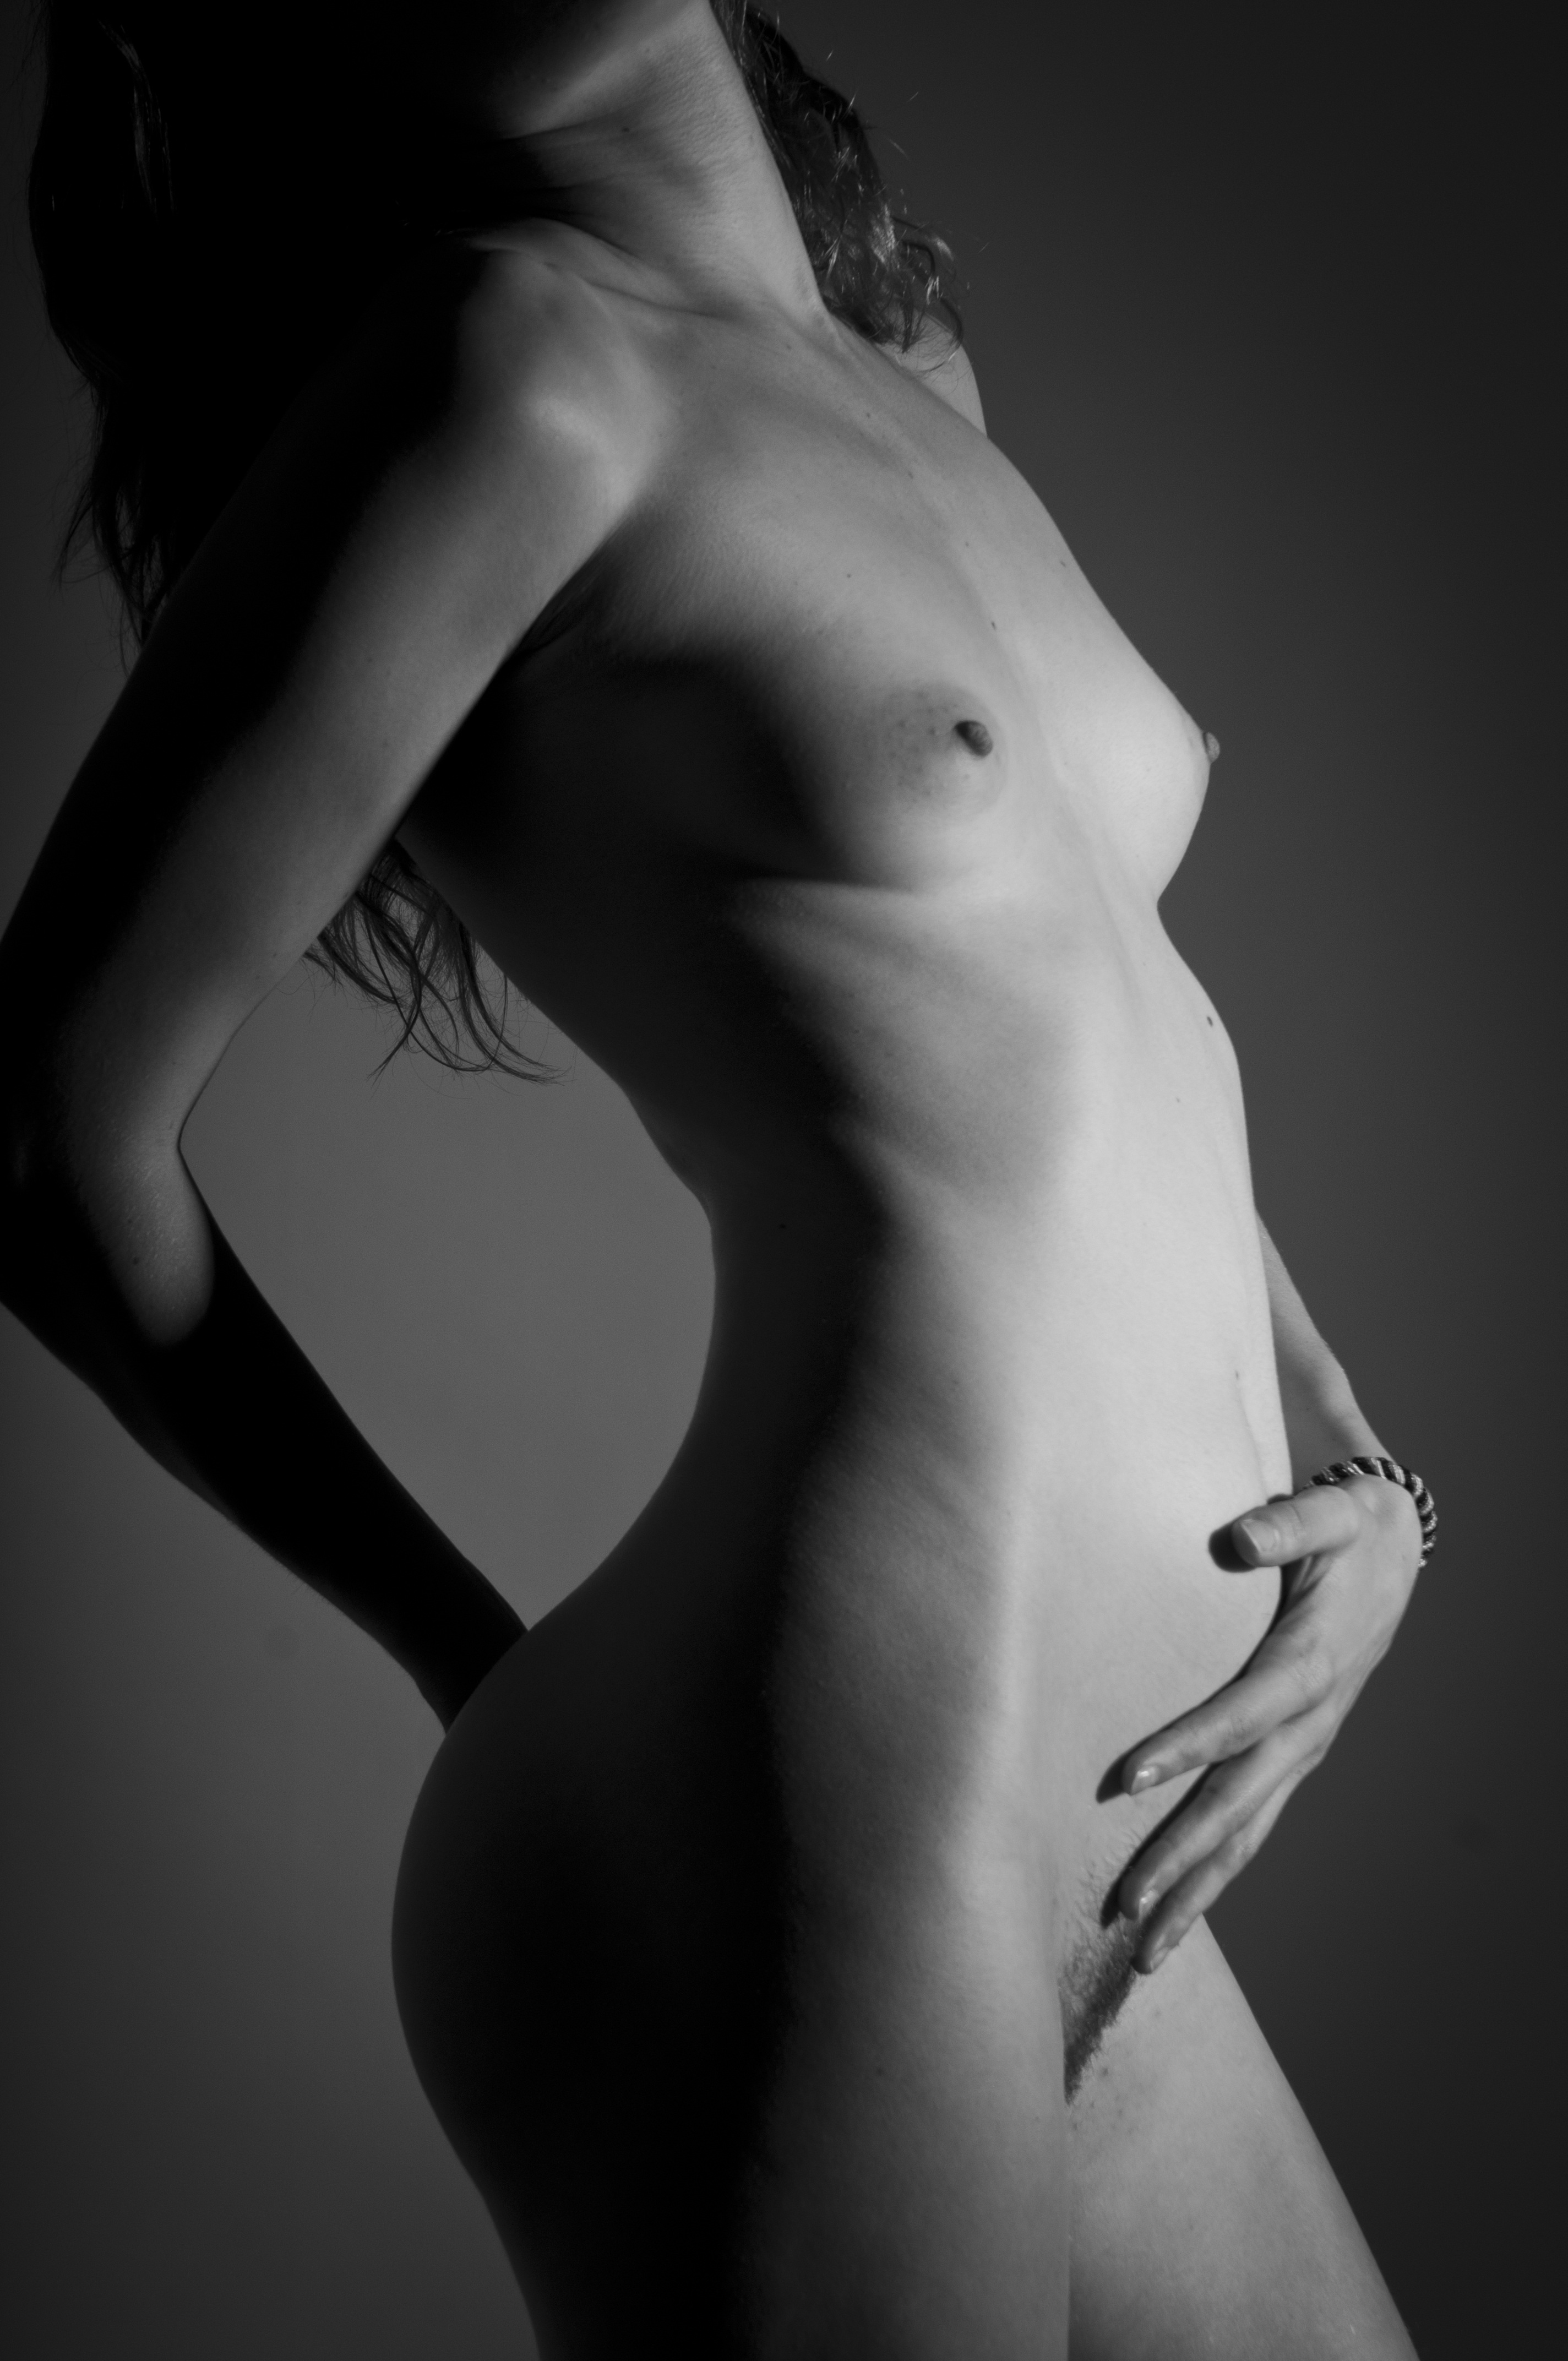
hand, black and white, girl, woman, white, photography, cute, female, model, young, black, monochrome, arm, muscle, mouth, chest, long hair, close up, human body, black hair, beauty, sexy, nude, elegant, naked, body, slim, seductive, attractive, adult, erotic, sexual, photo shoot, sense, monochrome photography, art model